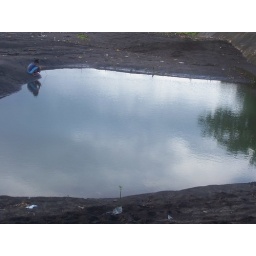
the fish aren't biting, but it sure beats staying cooped up at home in san roque